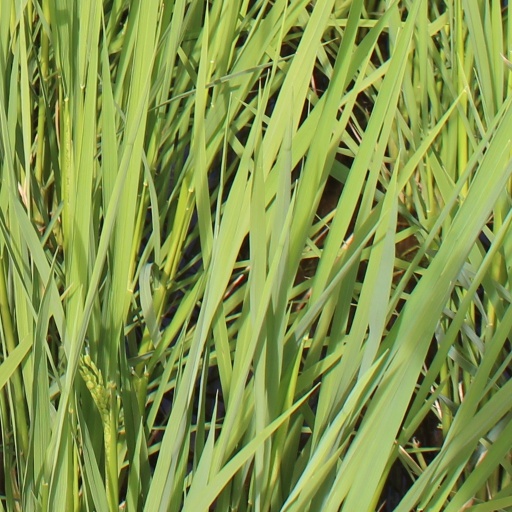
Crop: rice